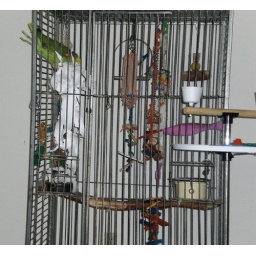
big bird is a double yellow headed amazon that lives in a double breeder macaw cage - she is one happy parrot